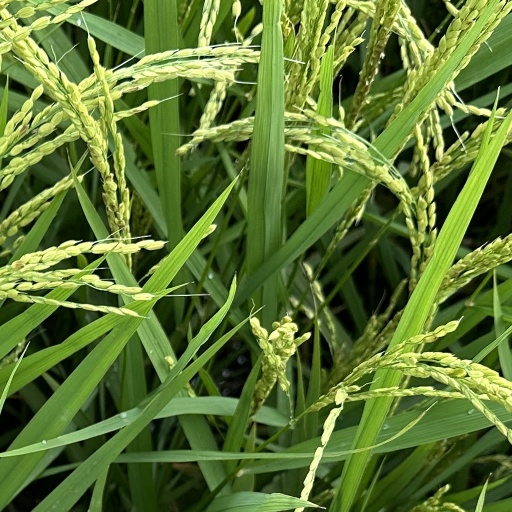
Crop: rice